Whitsunday Islands National Park

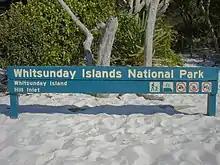
Hill Inlet, 2009

The Whitsunday Islands lie midway along Australia's Queensland coast and are bordered by the Great Barrier Reef and the waters of the Coral Sea. Migrating humpback whales favour the waters around the Whitsunday Islands as a calving ground between May and September each year. Marine stingers are found in the waters of the islands between October and May.